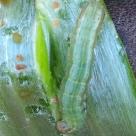
Crop: Onion
Condition: caterpillar-p